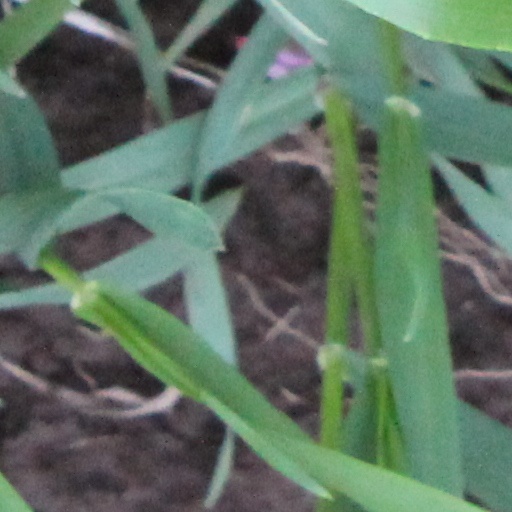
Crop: wheat